Gervase of Bazoches

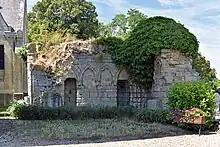
Ruins of the church of Mont-Notre-Dame

The contemporaneous Guibert of Nogent described Gervase as a "knight ... of noble blood, from the castle of Basilcas in Soissons". Albert of Aix referred to Gervase as "a famous and very noble man who was born in the realm of western France". Gervase's brother Hugh was lord of Bazoches-sur-Vesles, a village near Soissons. They were related to the lords of Milly. Gervase was the advocate of the church in Mont-Notre-Dame before he settled in the Holy Land.